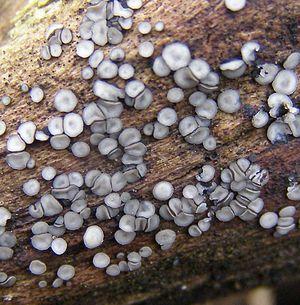
La famille des Dermataceae est une famille de champignons de l’ordre des Helotiales.